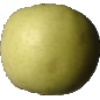
Label: Apple Golden 3